Question: Please indicate a possible affordance area of baseball bat that can be used for swinging
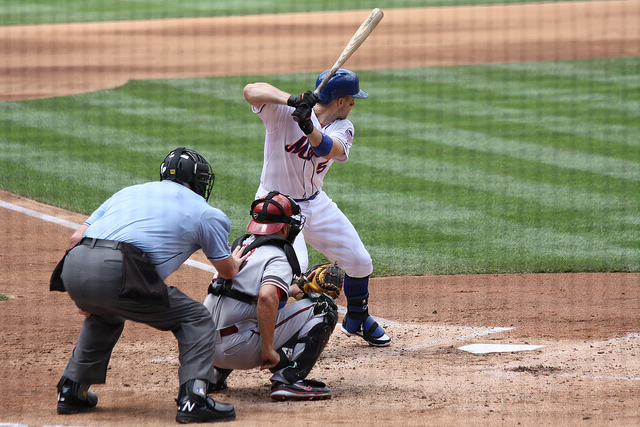
Answer: [302.187, 68.373, 332.916, 109.288]